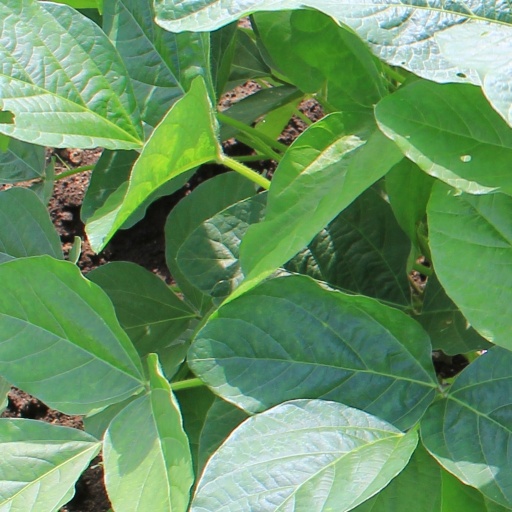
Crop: soybean